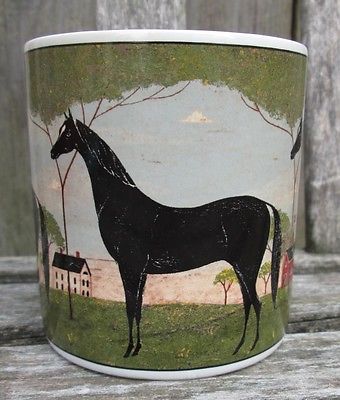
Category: mug